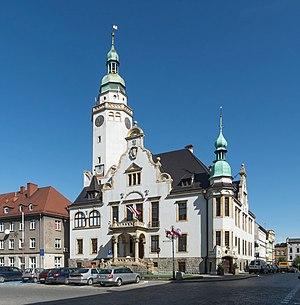
La mairie de Ziębice, voïvodie de Basse-Silésie, Pologne